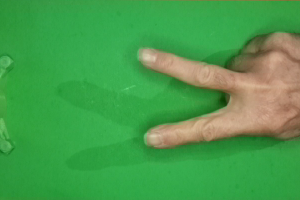
Label: scissors